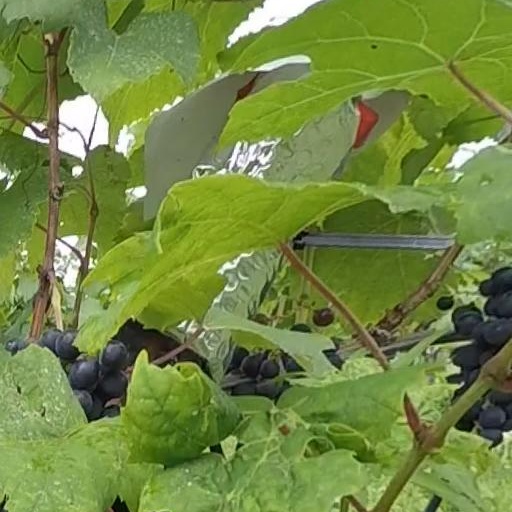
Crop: grape